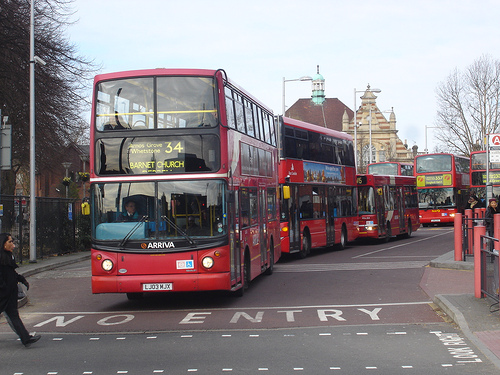
A double decker bus stopping at a crosswalk so a pedestrian can pass.